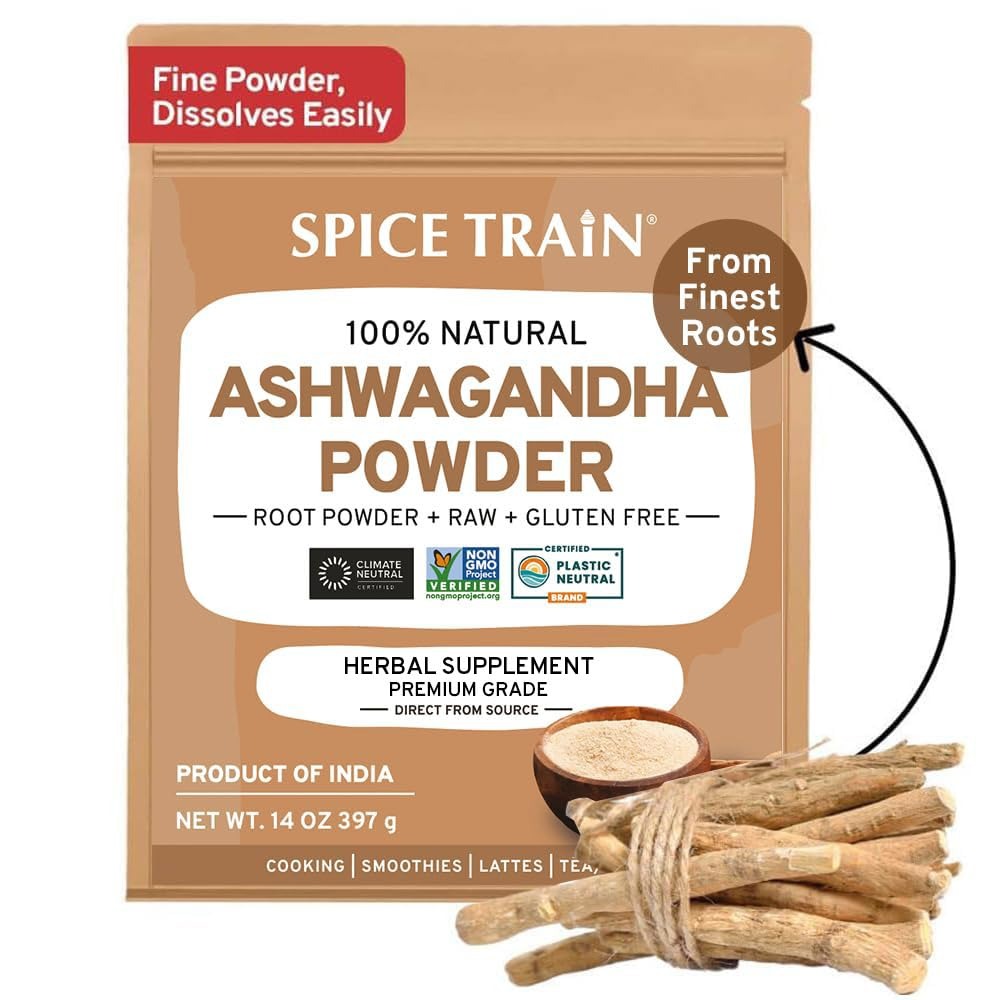
Item Name: HANDPICK Ashwagandha Root Powder (397g/14oz) No Fillers, No Additives | Lab Tested for Purity | Finest Grade A Root Powder - Withania Somnifera | Non-GMO & Raw from India
Bullet Point 1: NUTRITIOUS ASHWAGANDHA ROOT POWDER - With its earthy flavor profile and subtle sweetness, Ashwagandha root powder is the perfect addition to your daily routine. Incorporate it into your dishes, smoothies, lattes, or tea for a more balanced and nourishing day.
Bullet Point 2: PURE & GLUTEN FREE- Our Ashwagandha powder is Gluten-free and NON-GMO. Highest and purest quality ashwagandha powder, ethically sourced from prime harvest gardens of India. It contains no artificial flavors, colors or preservatives.
Bullet Point 3: AUTHENTIC SPICES- Made with purely sourced and pure ingredients meticulously sourced from Indian landscapes, combined with the age-old traditional methods & presented to you in the most convenient way possible to upgrade your routine without any artificial flavors, additives, colors and preservatives.
Bullet Point 4: WE CARE FOR PEOPLE & PLANET - We are now a proudly Carbon-Neutral & a Plastic-Neutral brand. We measure our overall carbon & plastic footprint & offset it via our investments in environment sustainability initiatives in India.
Bullet Point 5: ALLERGEN INFORMATION - This product is made in a facility that processes tree nuts, mustard, sesame and milk.
Bullet Point 6: BRAND TRANSITION: SPICE TRAIN has been officially rebranded to HANDPICK, ensuring you enjoy the same delicious taste while embracing a fresh new identity! Our commitment to providing high-quality flavors remains unchanged, so you can savor every bite with confidence. Discover our revamped packaging and branding that reflect our passion for culinary excellence and innovation, making your experience even more delightful.
Product Description: NUTRITIOUS ASHWAGANDHA ROOT POWDER - With its earthy flavor profile and subtle sweetness, Ashwagandha root powder is the perfect addition to your daily routine. Incorporate it into your dishes, smoothies, lattes, or tea for a more balanced and nourishing day.
Value: 14.0
Unit: Ounce

Price: 27.51